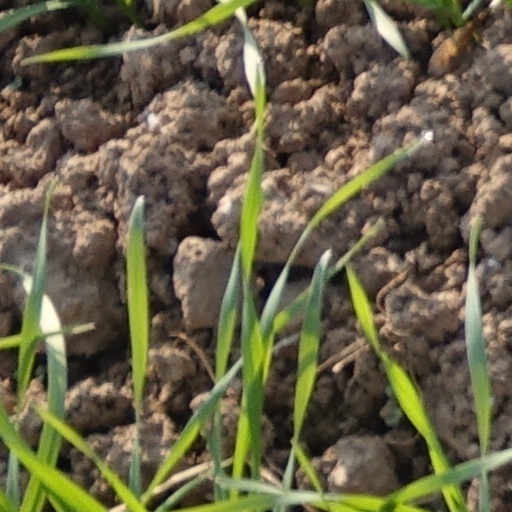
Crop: wheat